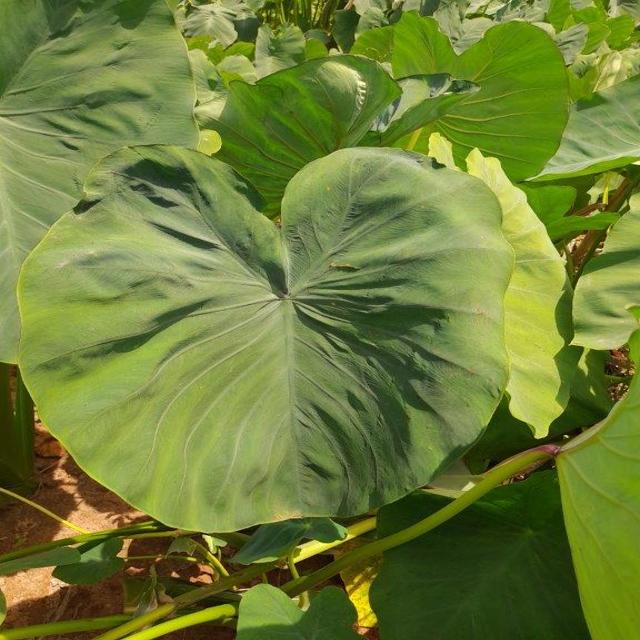
Label: Healthy